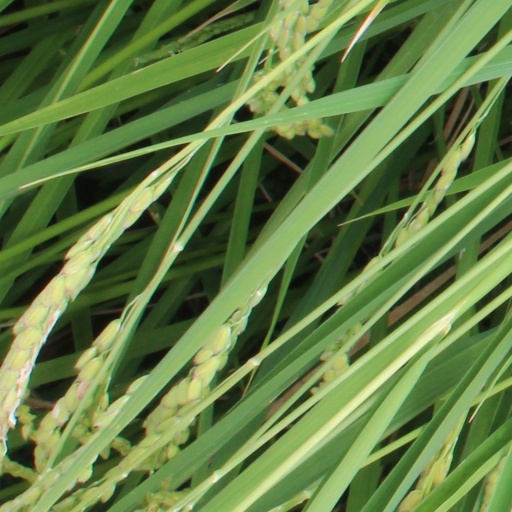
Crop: rice